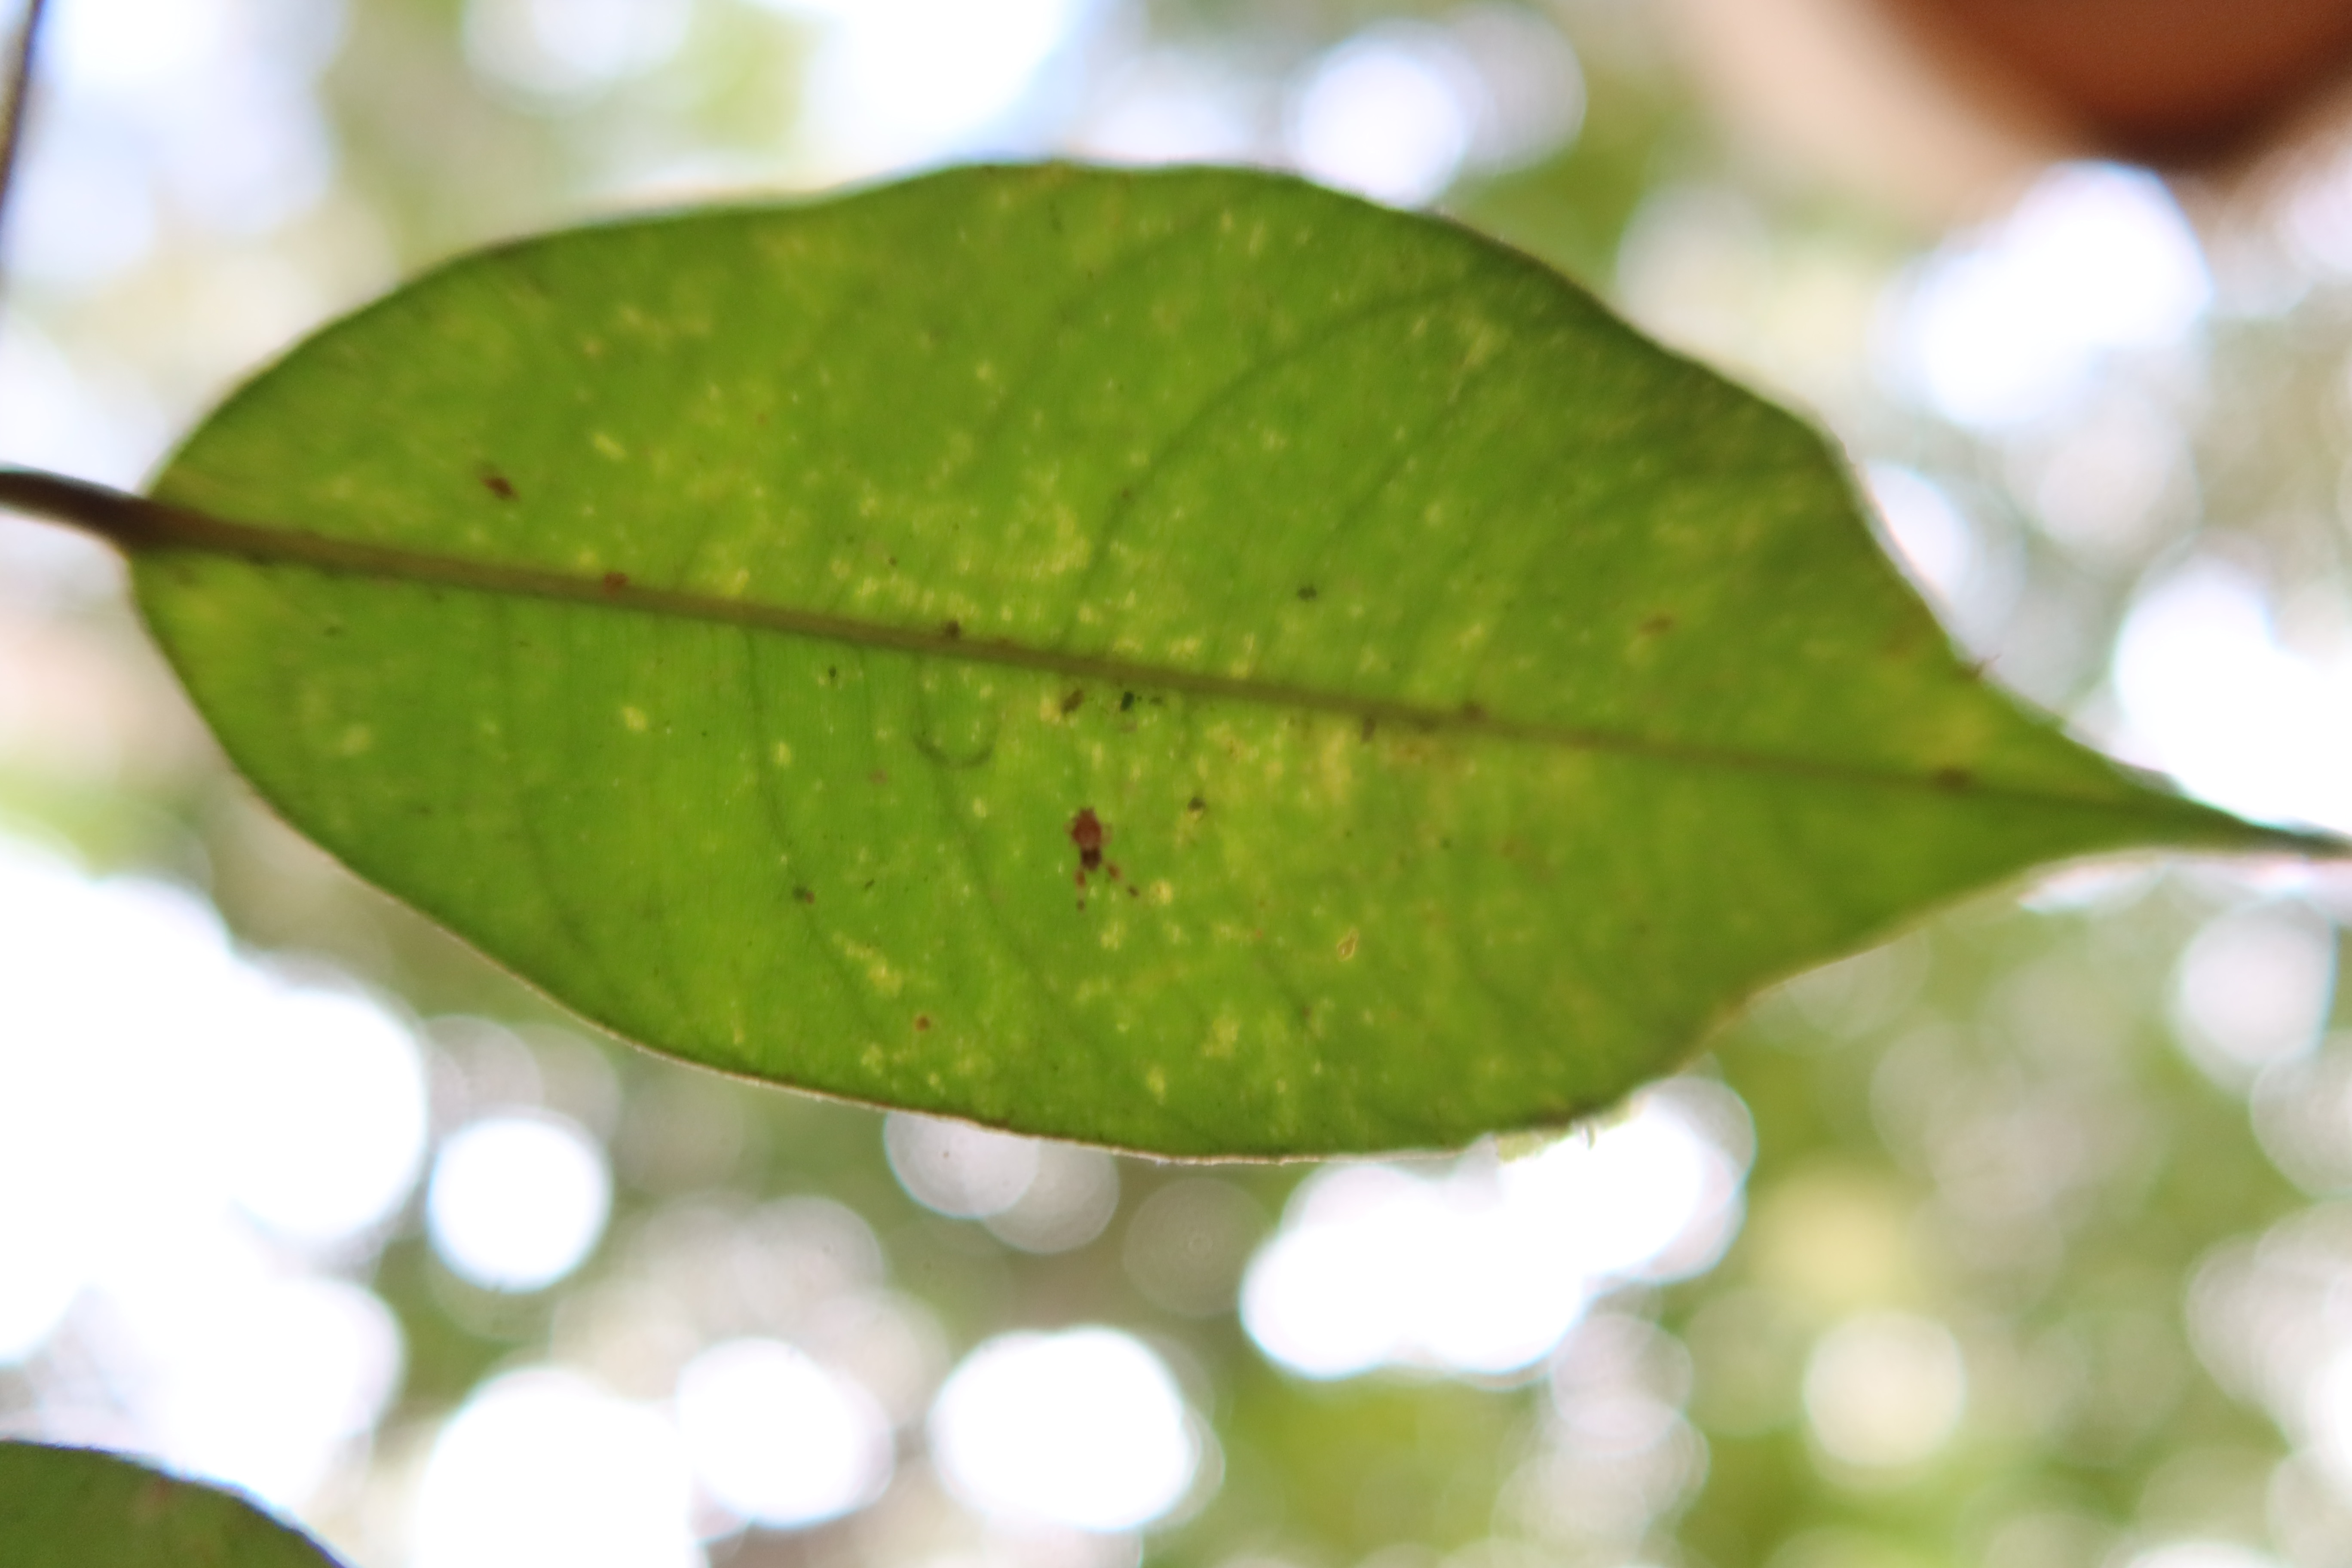
Label: Downy mildew